WrestleMania XXVI

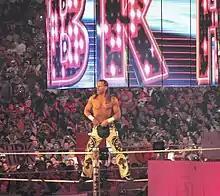
Shawn Michaels' WrestleMania XXVI entrance

The 10th and final match of the event was billed as "Streak vs Career" and pitted The Undertaker's streak against Shawn Michaels' career. The match started out with both men executing their signature moves early on. The Undertaker injured his leg while performing "Old School" and Michaels focused on his leg. The action then went outside the ring. An instance included The Undertaker executing a "Tombstone Piledriver" on the stadium floor, but Michaels kicked out when The Undertaker tried to pin him in the ring. Later in the match, Michaels executed a "Sweet Chin Music" for a near-fall. Soon after, The Undertaker also executed a "Chokeslam" and a "Last Ride" successfully, but Michaels kicked out of each. Michaels also applied numerous submission maneuvers on The Undertaker's injured ankle, such as the "Ankle Lock", "Figure Four Leglock", and "Crossface", but The Undertaker was successful in countering all of them. The Undertaker also applied the "Hell's Gate", but Michaels reversed it into a pin attempt, with The Undertaker kicking out at two. When the action spilled outside again, The Undertaker attempted a "Last Ride" on the announce table, but Michaels countered it and executed a second "Sweet Chin Music", which placed The Undertaker on top of the announce table. Michaels performed a moonsault aiming at The Undertaker's injured ankle through the announce table. After taking The Undertaker back in the ring again, Michaels then executed his third "Sweet Chin Music" for a dramatic near-fall. Michaels then attempted "Sweet Chin Music" again but The Undertaker countered into a "Chokeslam", and quickly followed up by executing a second "Tombstone Piledriver" for a near fall. The Undertaker began to signal the end for Michaels, but stopped his cut-throat action and told Michaels to stay down. Michaels, however, taunted The Undertaker by completing the action on his own and slapping him in the face. Then The Undertaker responded with a third jumping "Tombstone Piledriver" and pinned the fallen Michaels for the win, and extended his undefeated streak at WrestleMania to 18–0, ending Michaels' career. After the match, the two shook hands and embraced. The Undertaker soon left and Michaels interacted with the fans for the final time as the event came to a close.